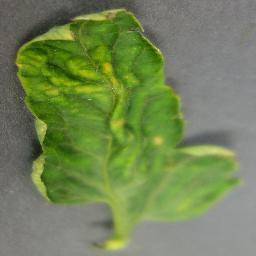
Label: Tomato___Tomato_Yellow_Leaf_Curl_Virus